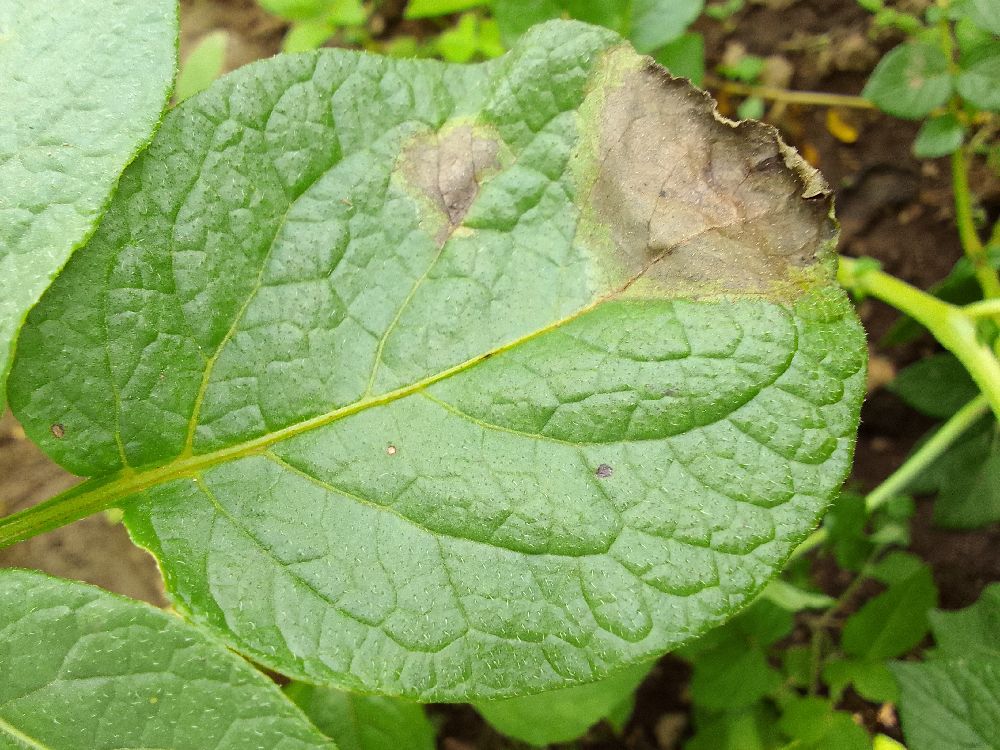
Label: Late blight